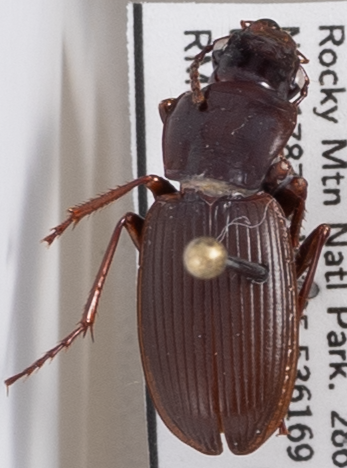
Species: Pterostichus protractus
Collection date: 2022-08-30
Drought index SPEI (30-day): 0.582
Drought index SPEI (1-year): -1.28
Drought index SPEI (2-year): -0.62